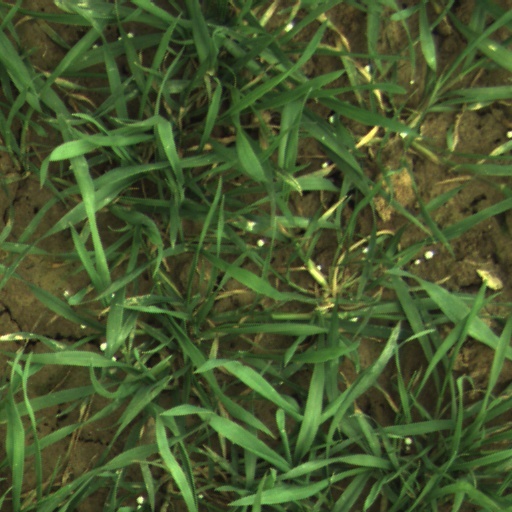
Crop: wheat